Lavignac

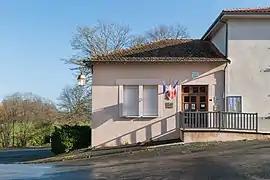
Town hall of Lavignac

Lavignac is a commune in the Haute-Vienne department in the Nouvelle-Aquitaine region in west-central France.